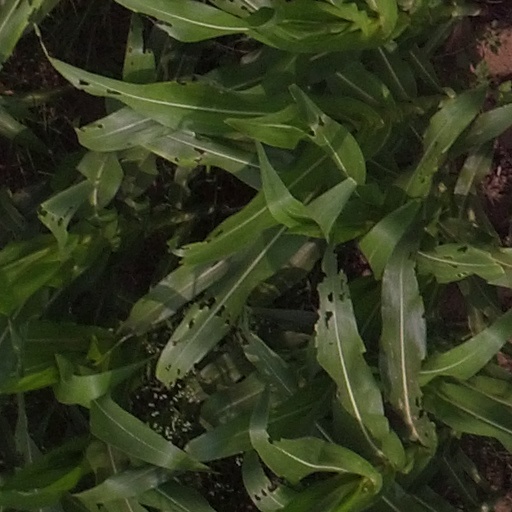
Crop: maize; corn